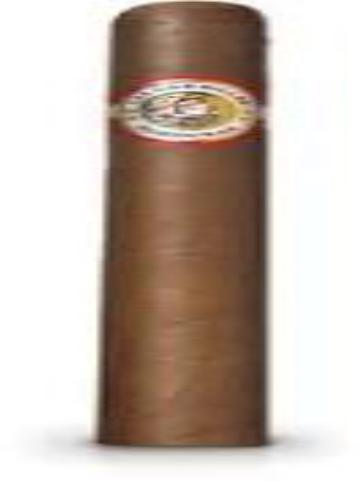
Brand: Las Cabrillas
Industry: Necessities